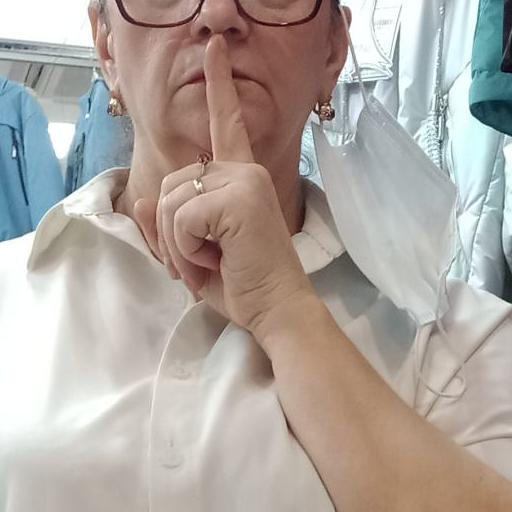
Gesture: mute